Richard Henry Heslop

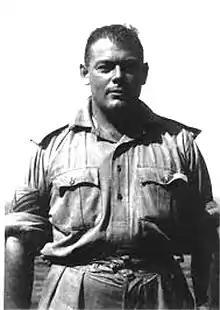
Richard Heslop in 1943 or 1944

Lieutenant-Colonel Richard Henry Heslop DSO (23 January 1907 – 17 January 1973) code named Xavier, was an agent in France of the United Kingdom's clandestine Special Operations Executive (SOE) organization during World War II. The purpose of SOE was to conduct espionage, sabotage, and reconnaissance in countries occupied by Nazi Germany or other Axis powers. SOE agents allied themselves with resistance groups and supplied them with weapons and equipment parachuted in from England.